56th Golden Horse Awards

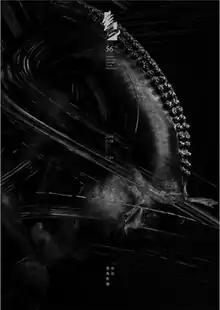
Poster

The 56th Golden Horse Awards took place on November 23, 2019 at the Sun Yat-sen Memorial Hall in Taipei, Taiwan. Organized by the Taipei Golden Horse Film Festival Executive Committee, the awards honored the best in Chinese-language films of 2018 and 2019. The ceremony was televised by TTV.